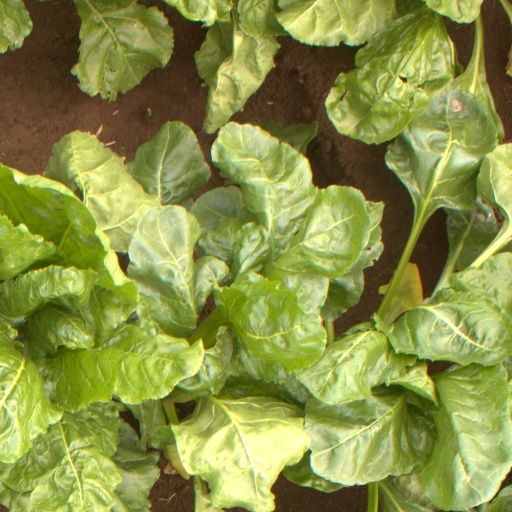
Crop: sugar beet